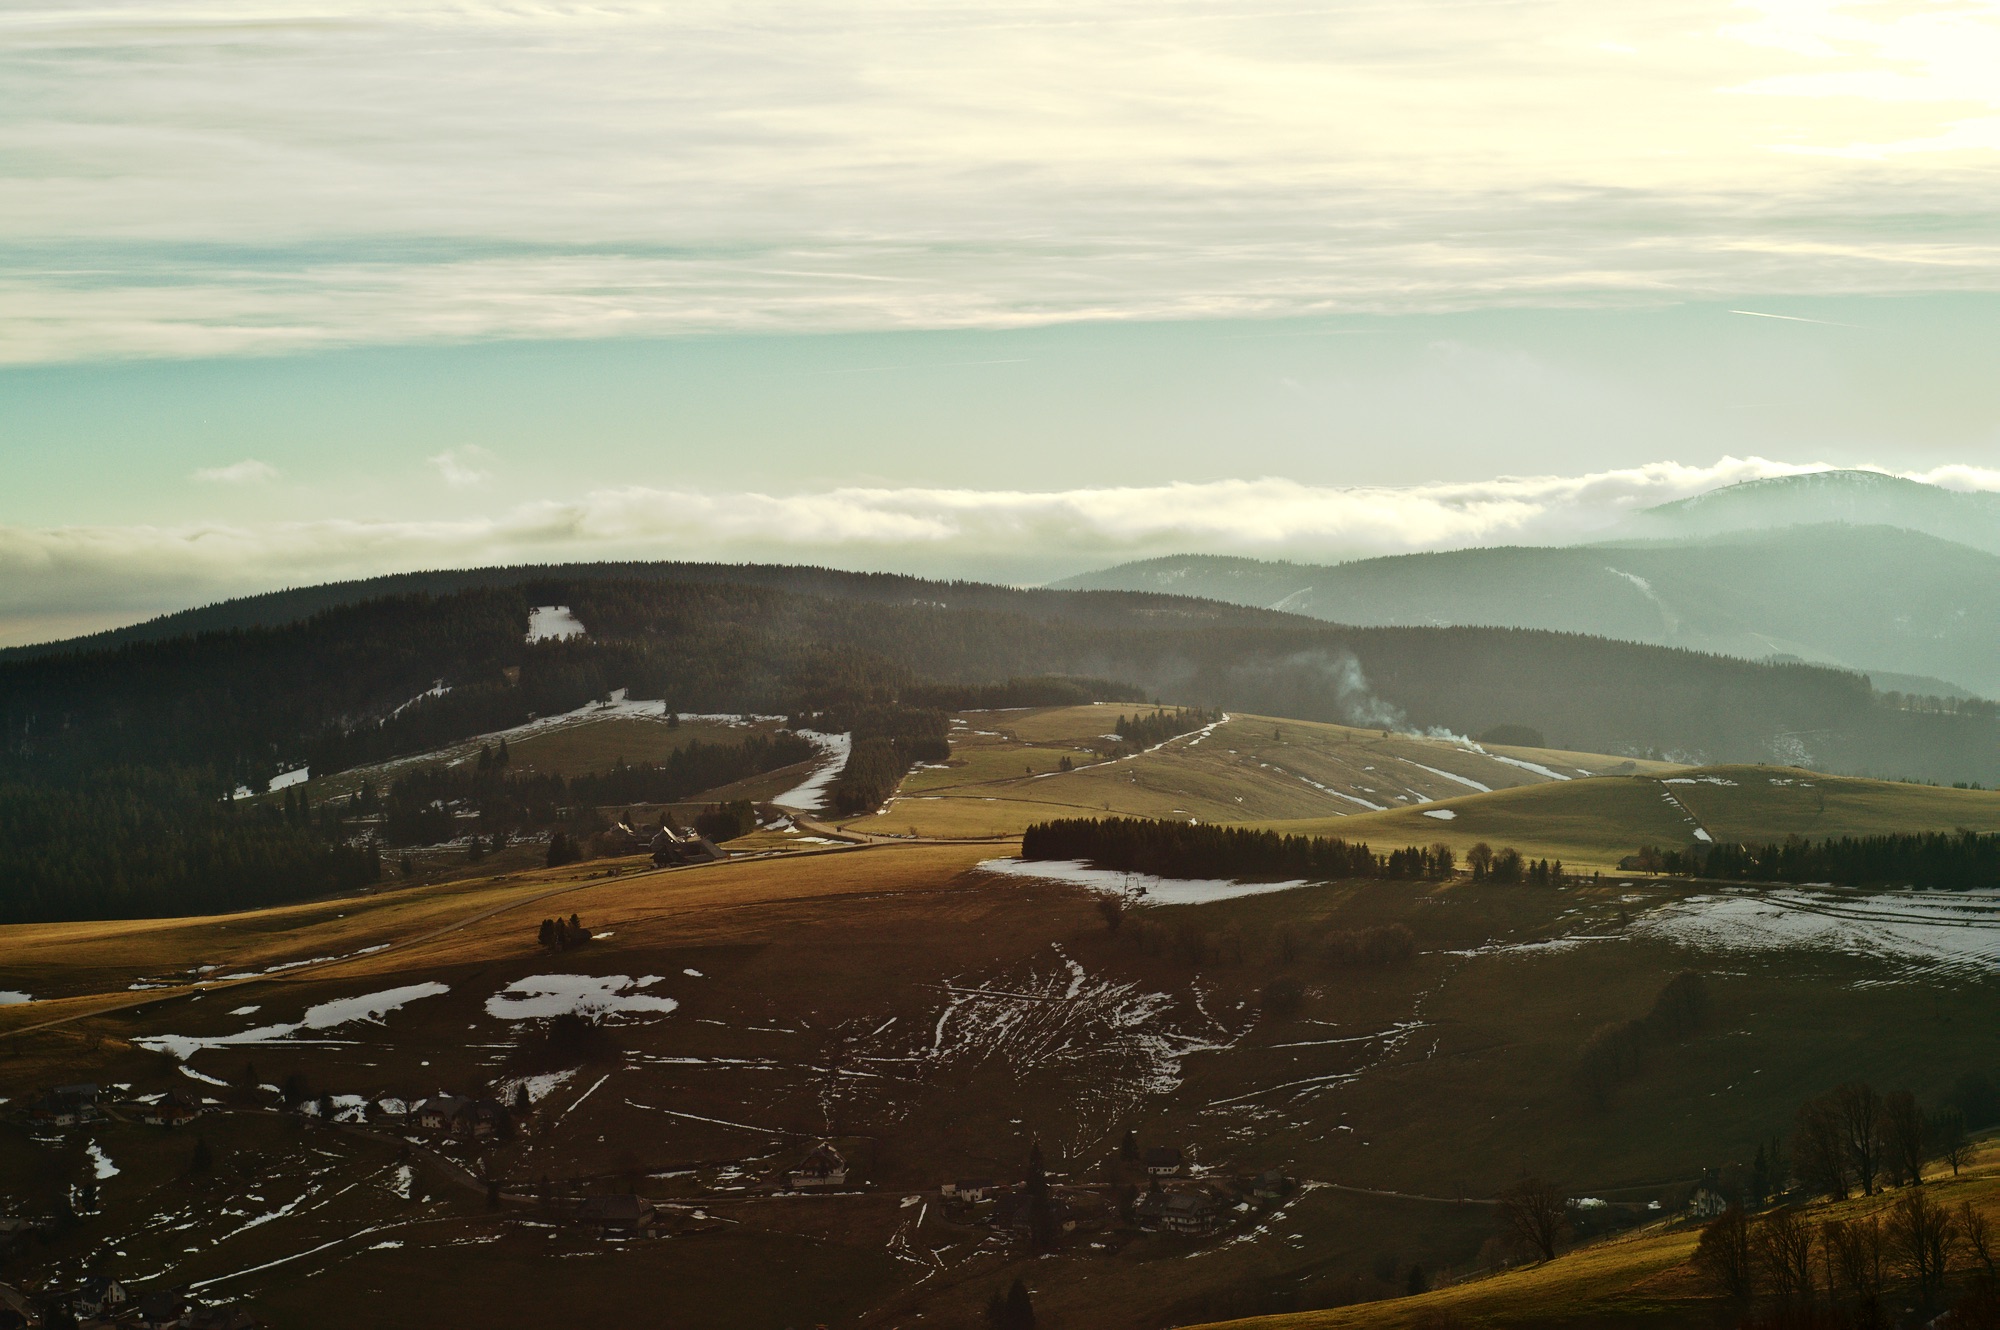
landscape, sea, coast, horizon, mountain, cloud, sunrise, sunlight, morning, hill, lake, dawn, mountain range, dusk, evening, reflection, flight, plateau, loch, landform, aerial photography, geographical feature, atmospheric phenomenon, atmosphere of earth, mountainous landforms